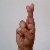
The image shows a hand gesture representing the letter 'R' in Indian Sign Language.